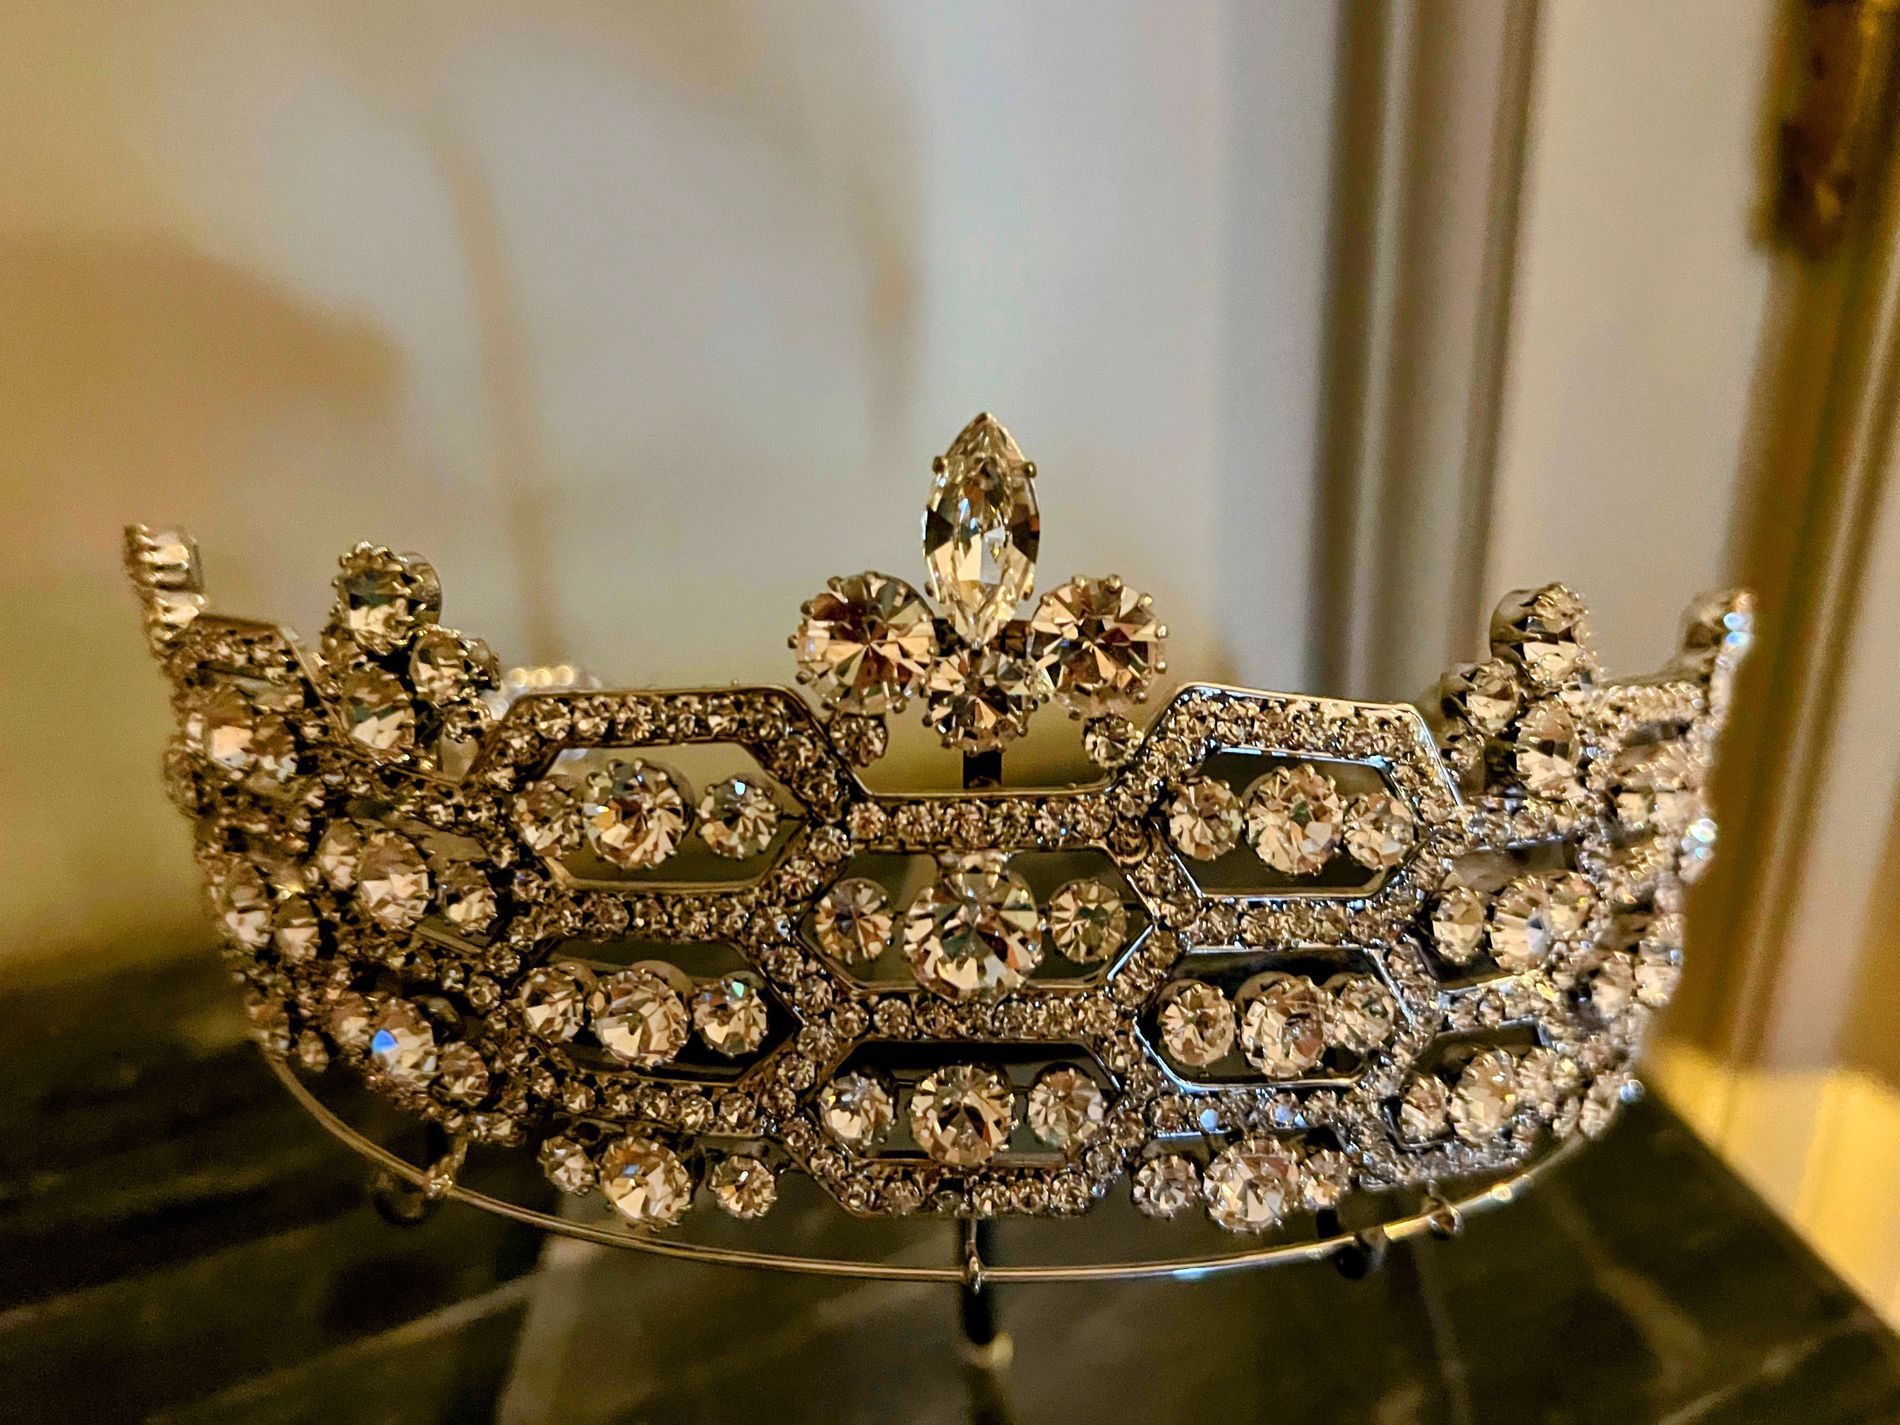
A tiara
A silver-colored tiara with a lot of gemstones with a blurry background.
A landscape photo captured by a close-up zoom-in view focused on a tiara with a blurry background with a multicolor color palette for the scene. It has a luxury atmosphere.
Labels: Accessories, Jewelry, Diamond, Gemstone, Crown, Festival, Hanukkah Menorah, Tiara, tiara, Background, Blurry background
Camera: Apple iPhone 13 Pro Max
Lens: iPhone 13 Pro Max back triple camera 5.7mm f/1.5
Aperture: F1.5
Exposure: 1/25 sec
ISO: 640
Focal length: 5.7